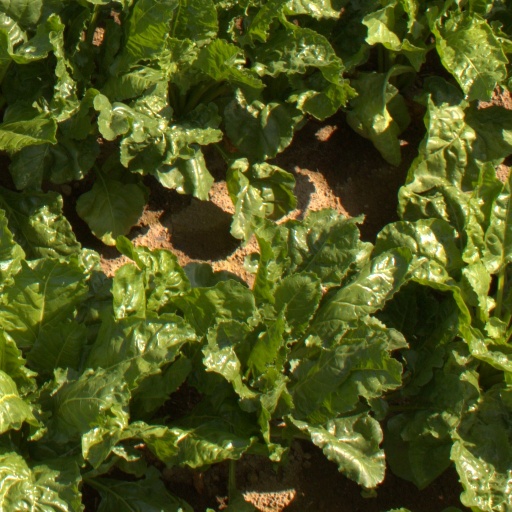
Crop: sugar beet